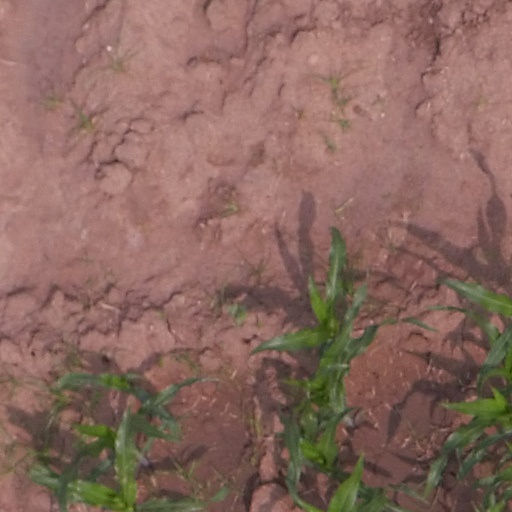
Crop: maize; corn